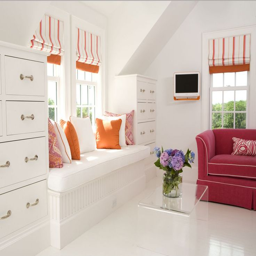
person - love the window seat and pops of color !